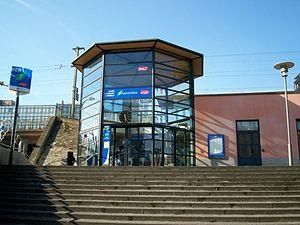
La gare de Nogent - Le Perreux est une gare ferroviaire française située à la limite des territoires des communes de Nogent-sur-Marne et du Perreux-sur-Marne dans le département du Val-de-Marne, en région Île-de-France.